Üner Kırdar

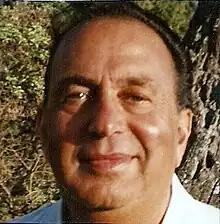

Üner Kırdar (born 1 January 1933) is a noted author on international development issues, retired Turkish diplomat and senior United Nations official. He is one of the early pioneers of human development theory and, since the mid-1980s, has advocated and worked for the concept’s worldwide adoption.